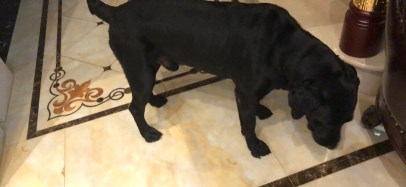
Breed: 3580-n000122-Labrador_retriever